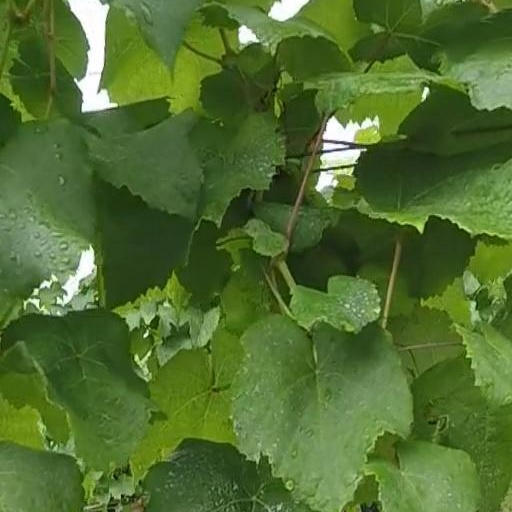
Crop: grape